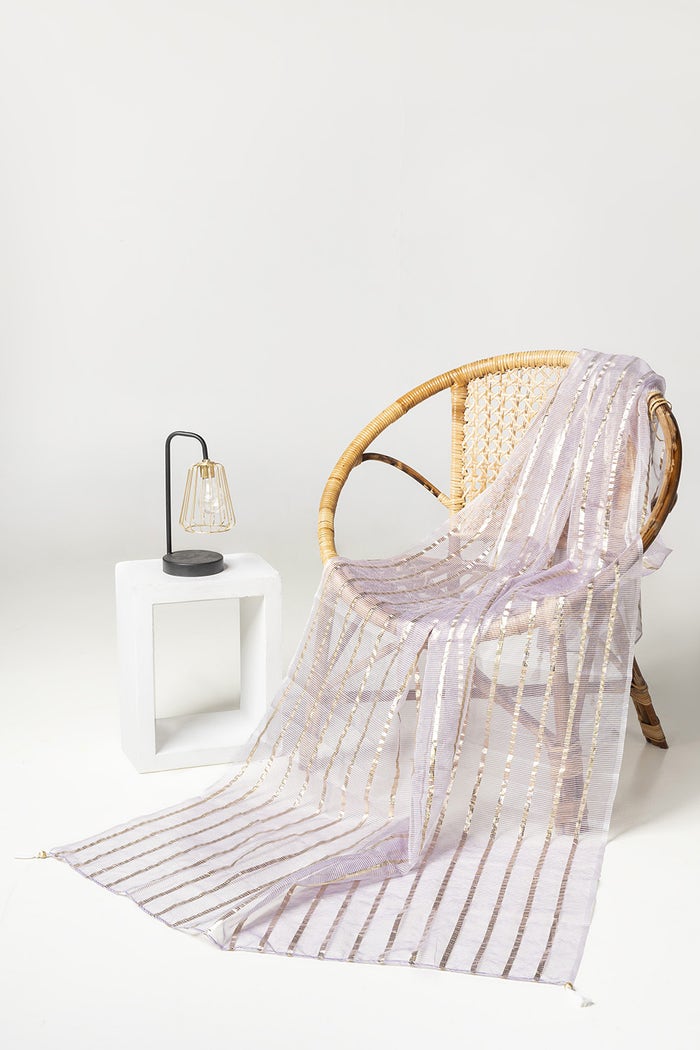
lavender stripe silk scarf